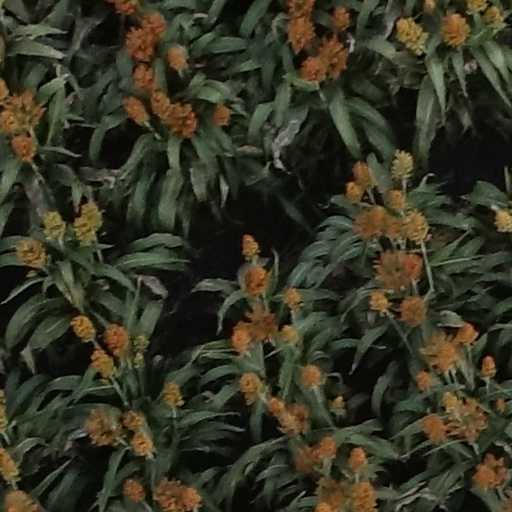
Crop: sorghum